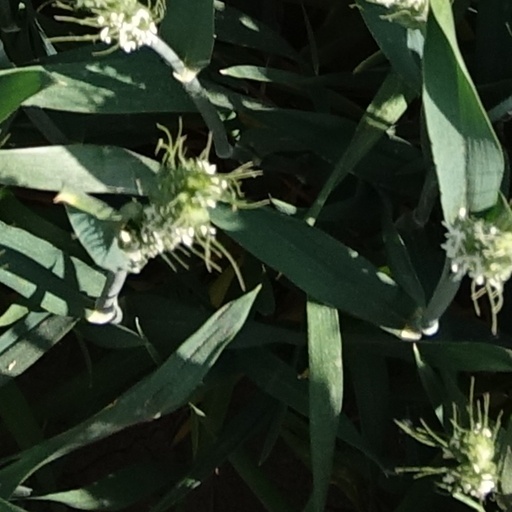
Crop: wheat